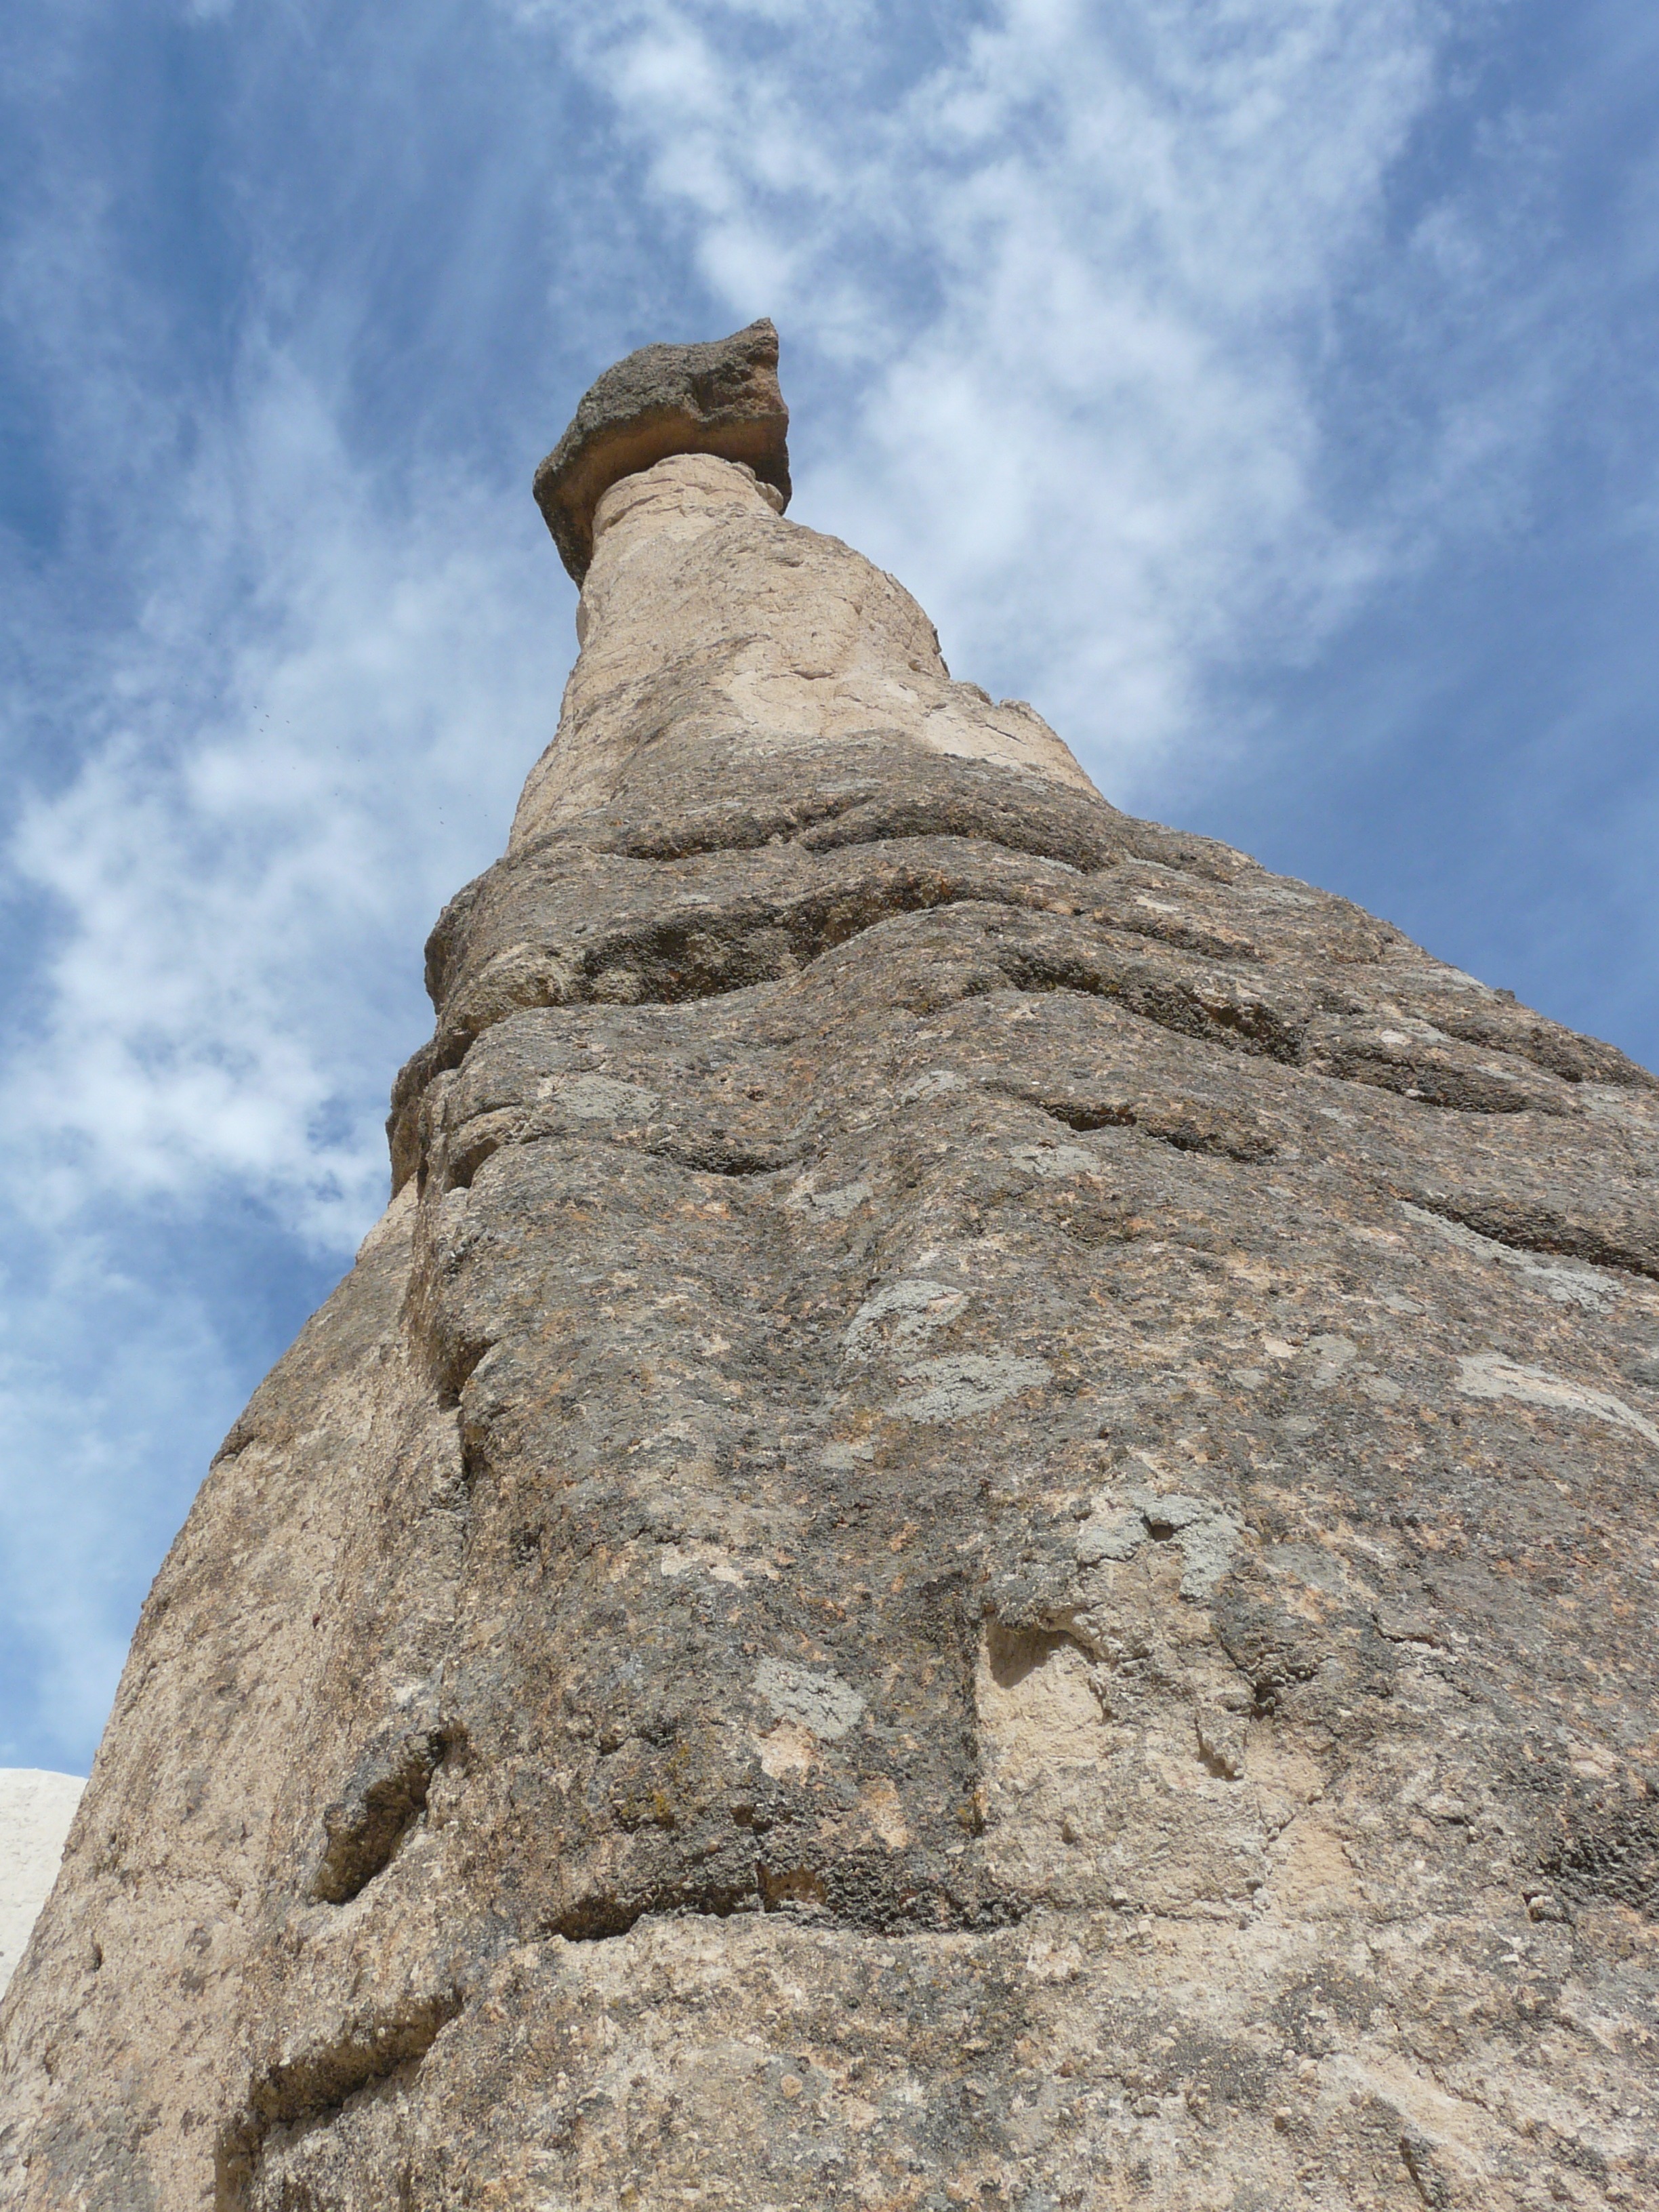
rock, mountain, adventure, monument, formation, cliff, tower, landmark, terrain, material, ridge, summit, geology, temple, badlands, tufa, monolith, unesco world heritage, urgup, ancient history, fairy chimney, mountainous landforms, caffrey gabelfelsen, mushroom shape